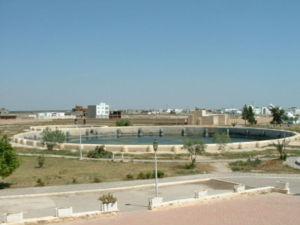
L'histoire de la Tunisie est celle d'une nation d'Afrique du Nord indépendante depuis 1956. Mais elle s'inscrit au-delà pour couvrir l'histoire du territoire tunisien depuis la période préhistorique du Capsien et la civilisation antique des Puniques, avant que le territoire ne passe sous la domination des Romains, des Vandales puis des Byzantins. Le VIIᵉ siècle marque un tournant décisif dans l'itinéraire d'une population qui s'islamise et s'arabise peu à peu sous le règne de diverses dynasties qui font face à la résistance des populations berbères.